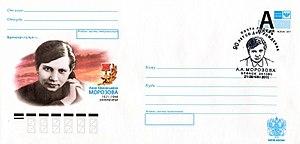
Anna Morozova était une partisane soviétique qui finalement rejoint l'Armée rouge et est devenue Héroïne de l'Union soviétique à titre posthume le 8 mai 1965 pour ses activités de résistance.